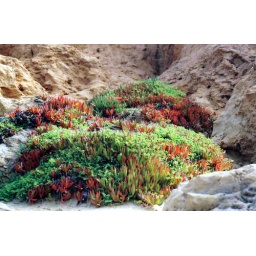
I call this beach ice plant but I'm not sure. I enjoyed the color eap. in the stark sand